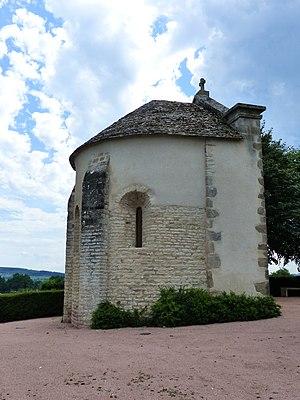
Chapelle Saint-Martin de Saint-Martin-La-Patrouille